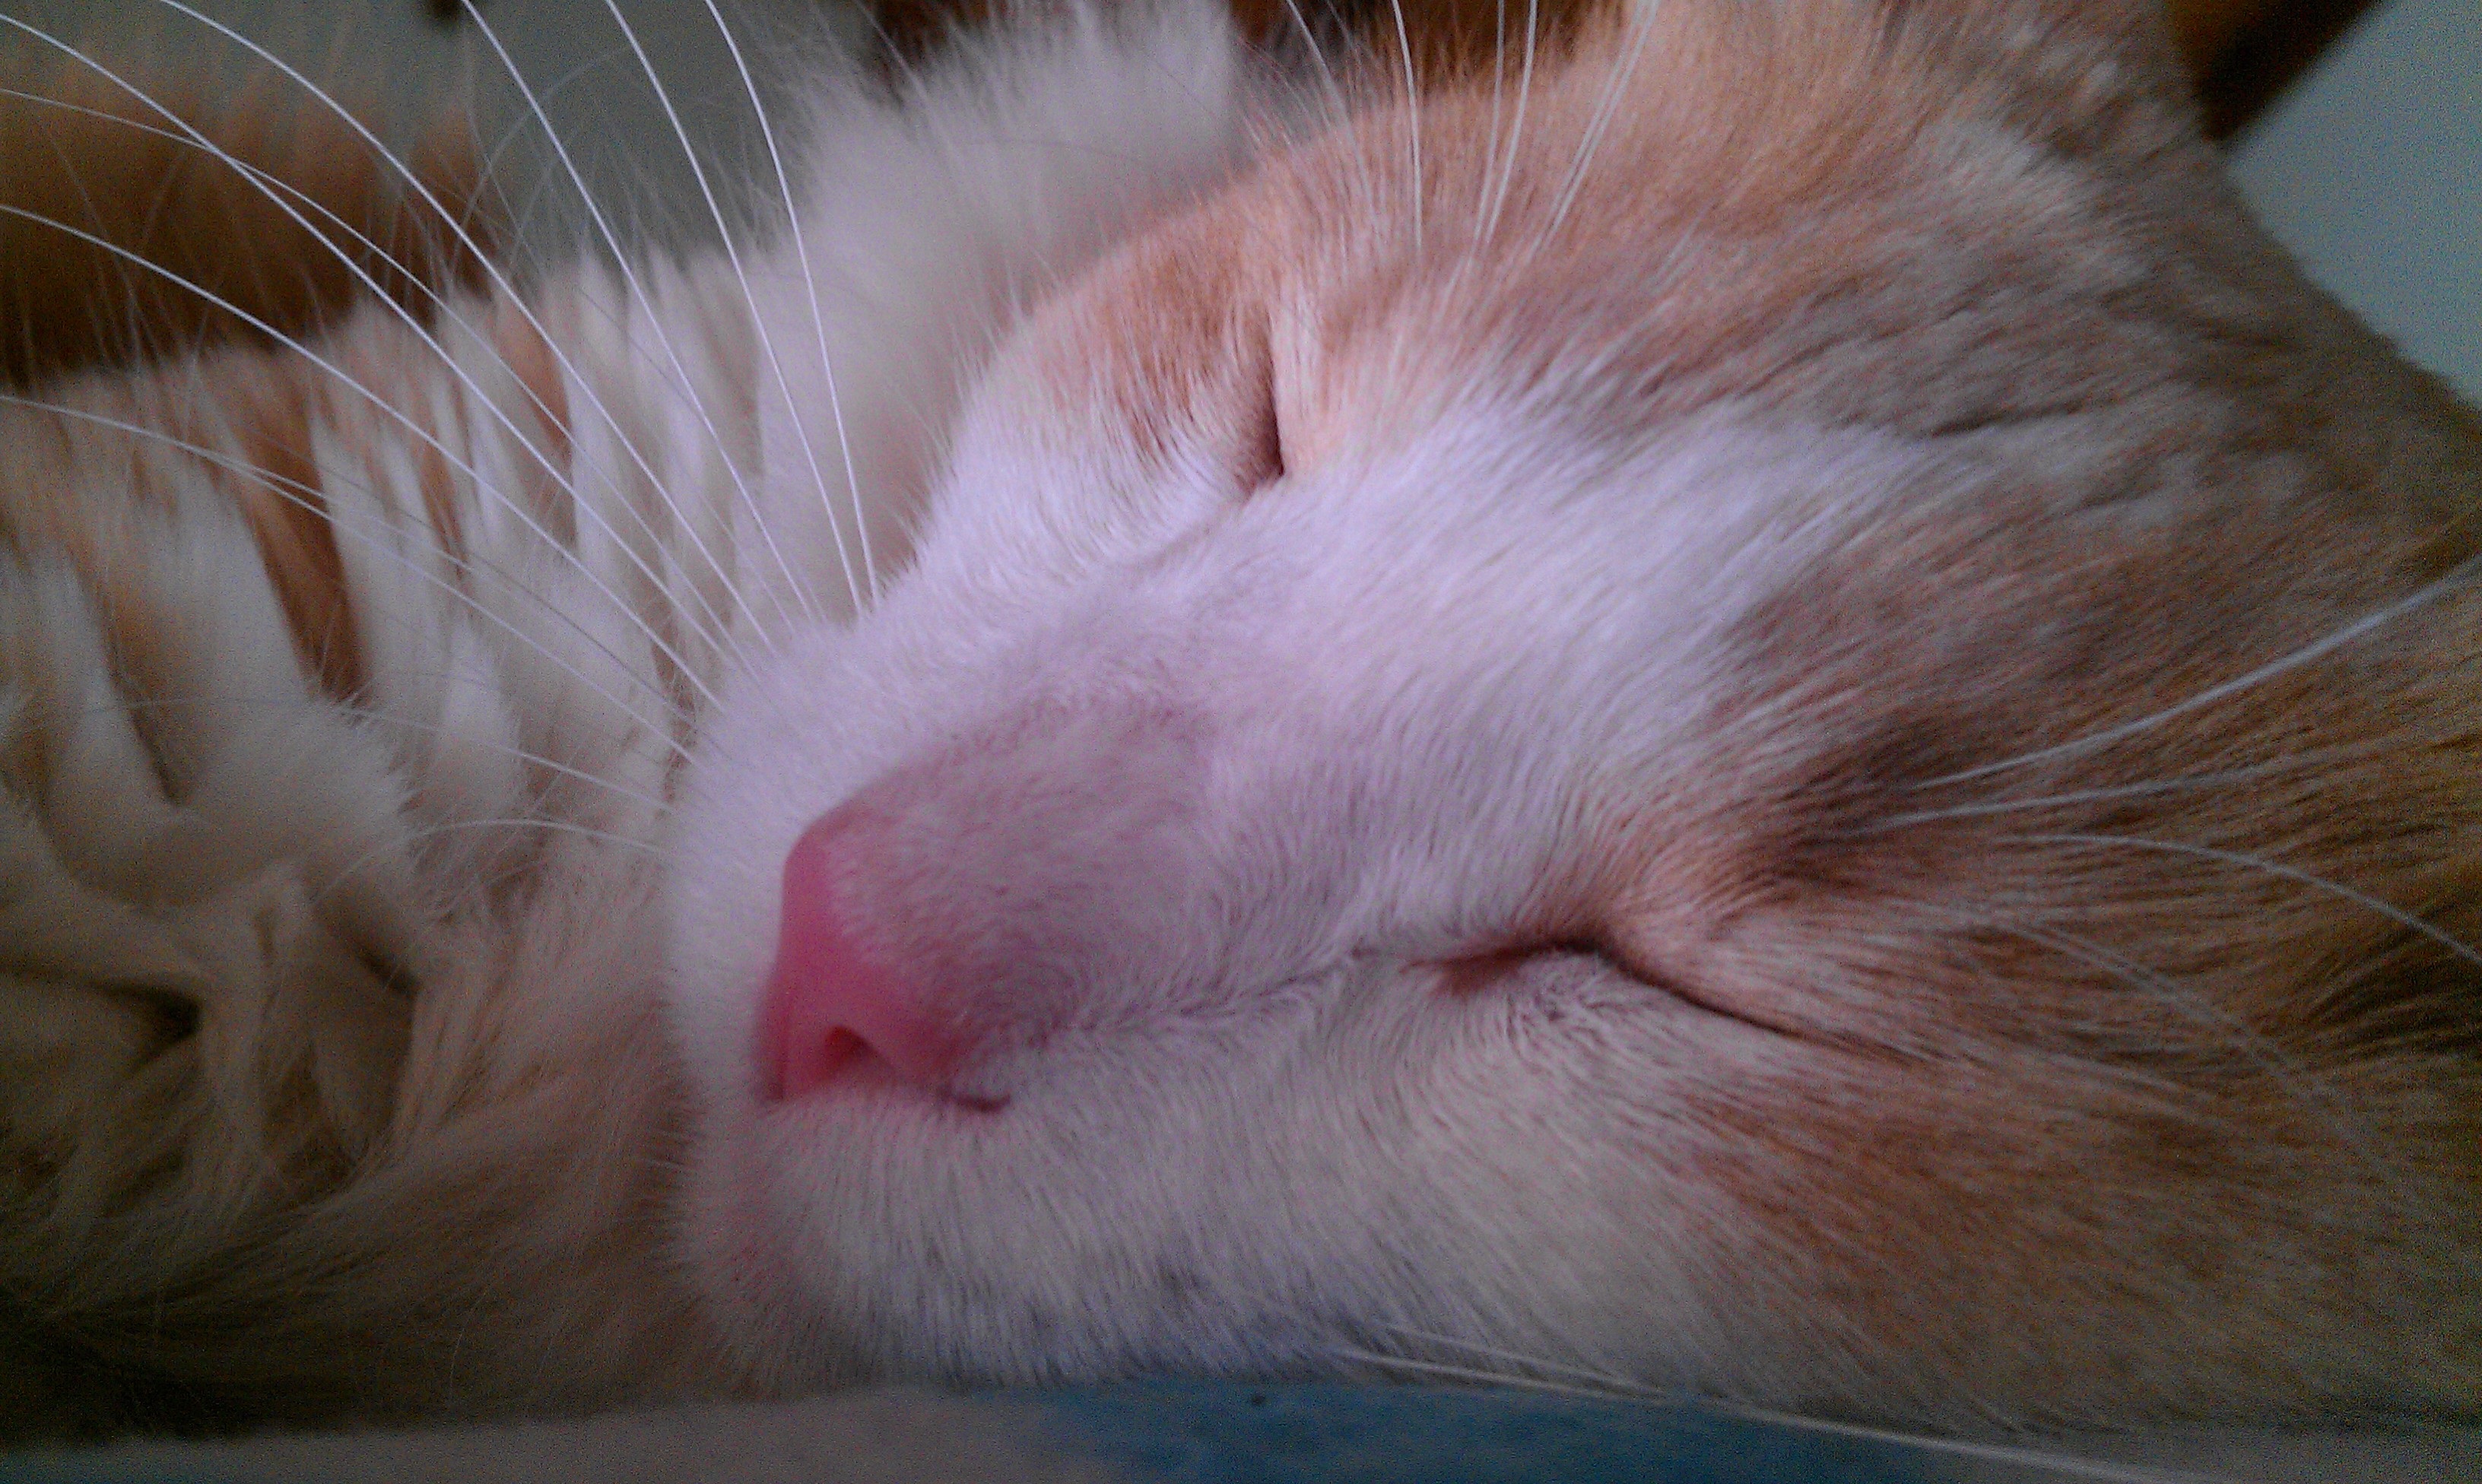
pet, kitten, cat, mammal, close up, nose, whiskers, snout, eye, skin, vertebrate, cute cat, cat face, small to medium sized cats, cat like mammal